Avro Vulcan XH558

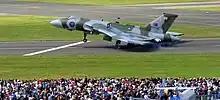
Landing during Farnborough Airshow 2008

Having been put up for disposal, XH558 was acquired by the Walton family, and delivered by air to Bruntingthorpe Aerodrome in Leicestershire on 23 March 1993, its last flight of the 20th Century. It was kept in serviceable condition, performing fast runs along the main runway along with other fast jets during special open days.